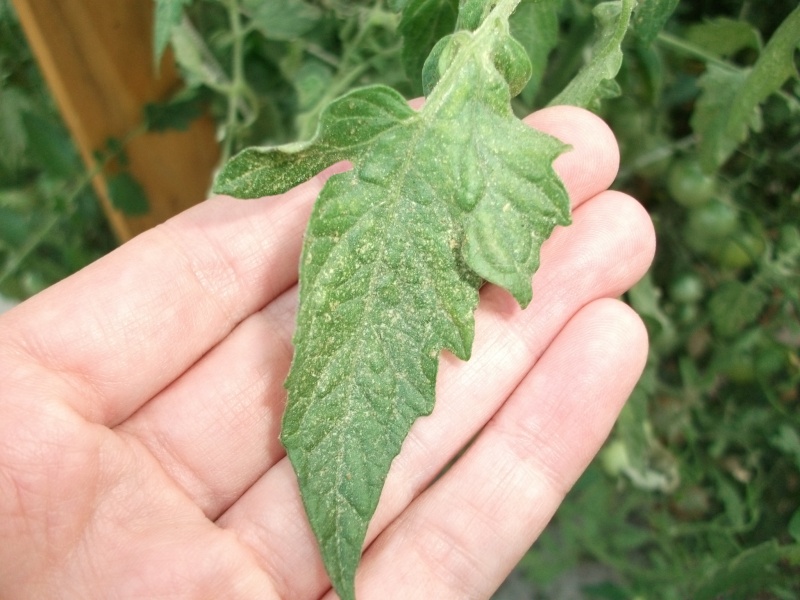
Labels: Tomato mold leaf